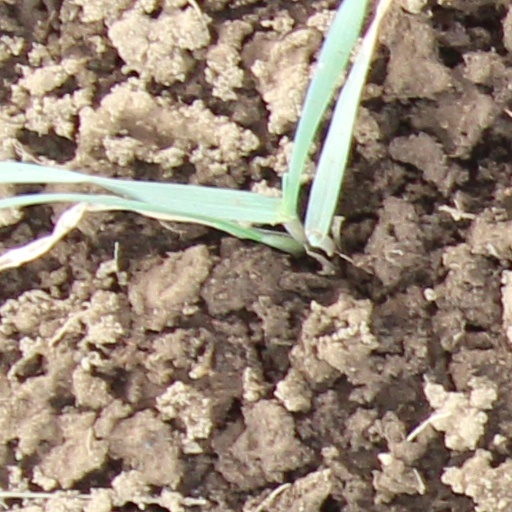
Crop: wheat